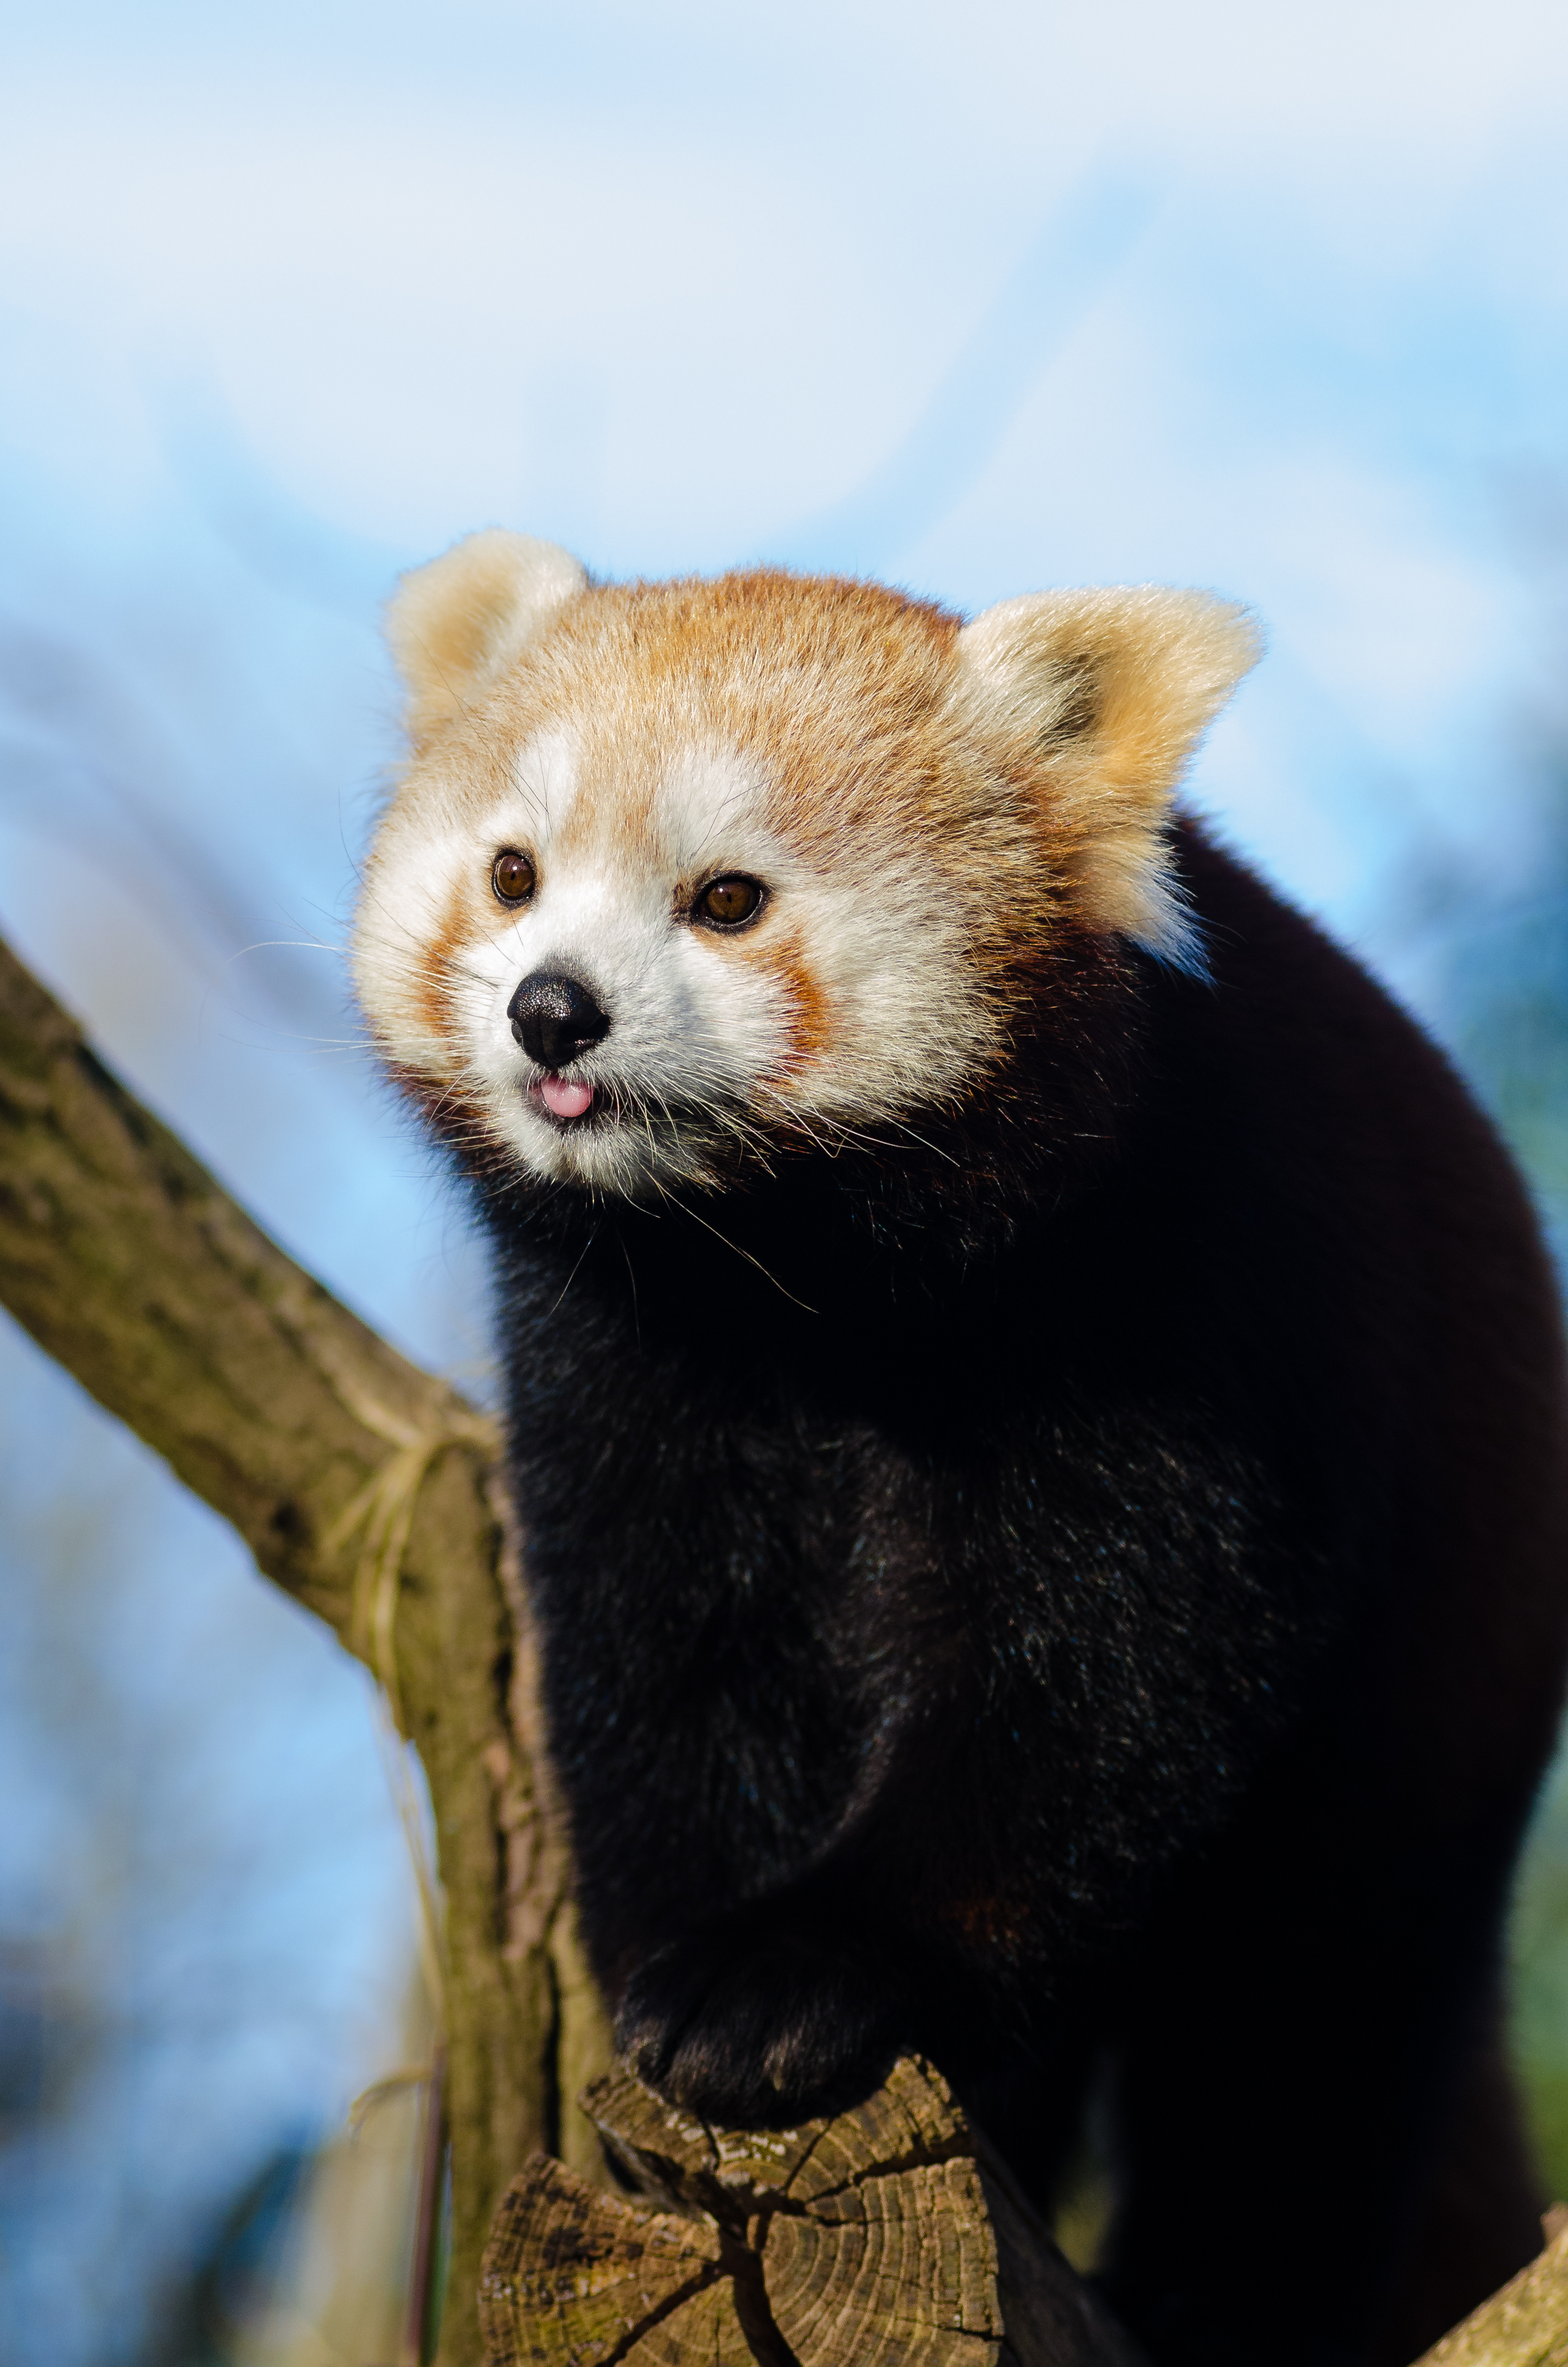
tree, nature, cold, winter, bokeh, vintage, sweet, feet, animal, cute, female, wildlife, zoo, fur, orange, young, green, high, red, foot, mammal, nikon, fauna, red panda, panda, 2015, face, nose, whiskers, paw, tail, animals, ears, endangered, vertebrate, germany, deutschland, natur, paws, tier, iso, fell, gesicht, baum, adorable, bamboo, d7000, roter, kleiner, niedlich, sues, suess, species, bedrohte, tierart, tierpark, weiblich, jungtier, jung, ohren, schwanz, nase, bedroht, ailurus, fulgens, mozilla, firefox, wochenende, weekend, kalt, gr n, s s